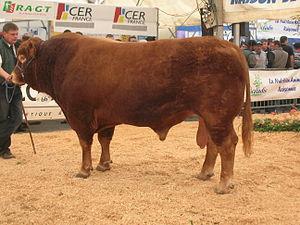
Taureau de race limousine au concours bovin de la foire agricole de Réalmont.
La Suisse est un pays d'élevage, lié à la prédominance de pâturages non cultivables: les alpages.
Le Tarn est un département agricole partagé entre les grandes cultures dans les plaines de l'ouest et l'élevage sur les reliefs de l'est et du sud.
L'élevage bovin au Canada est issu de la colonisation européenne qui a introduit l'espèce Bos taurus sur le continent américain.
Les races bovines italiennes sont aussi diverses que les terroirs de l'Italie, pays d'élevage.